Najiya Thamir

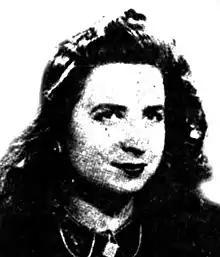

Najiya Thamir, also known as Nejia Thameur and Bint al -Waha, (1926–1988) was a Tunisian writer and radio phonic programs producer.